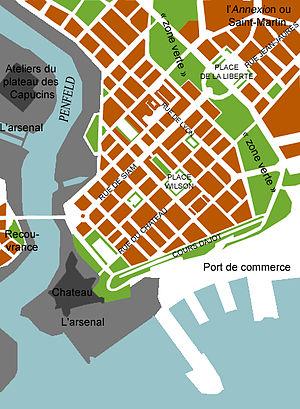
le plan Mathon tel qu'il fut adopté en 1948
Placée sur une rivière encaissée, en bordure d'une rade fournissant un abri sûr aux navires, le site de Brest est naturellement tourné vers des activités maritimes. Son histoire ne fera que le démontrer.
La rue de Siam est l’artère principale du centre-ville reconstruit de Brest. La rue Saint-Pierre, l'ancien nom de la rue, fut tracée par Vauban comme l'une des artères principales de la ville qu’était Brest, avec la Grand-rue plus importante.
À la suite de la Seconde Guerre mondiale, la ville de Brest était fortement endommagée. Les habitants ont été relogés de façon provisoire dans des baraques et des travaux ont été entrepris pour reconstruire bâtiments et infrastructures, et donner à la ville l'aspect qu'on lui connaît aujourd'hui.